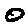
Label: 0